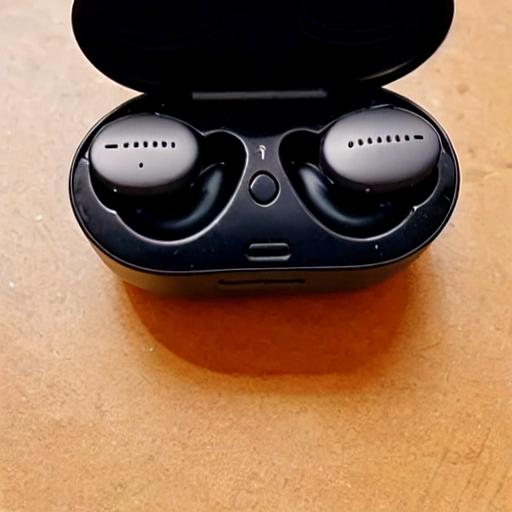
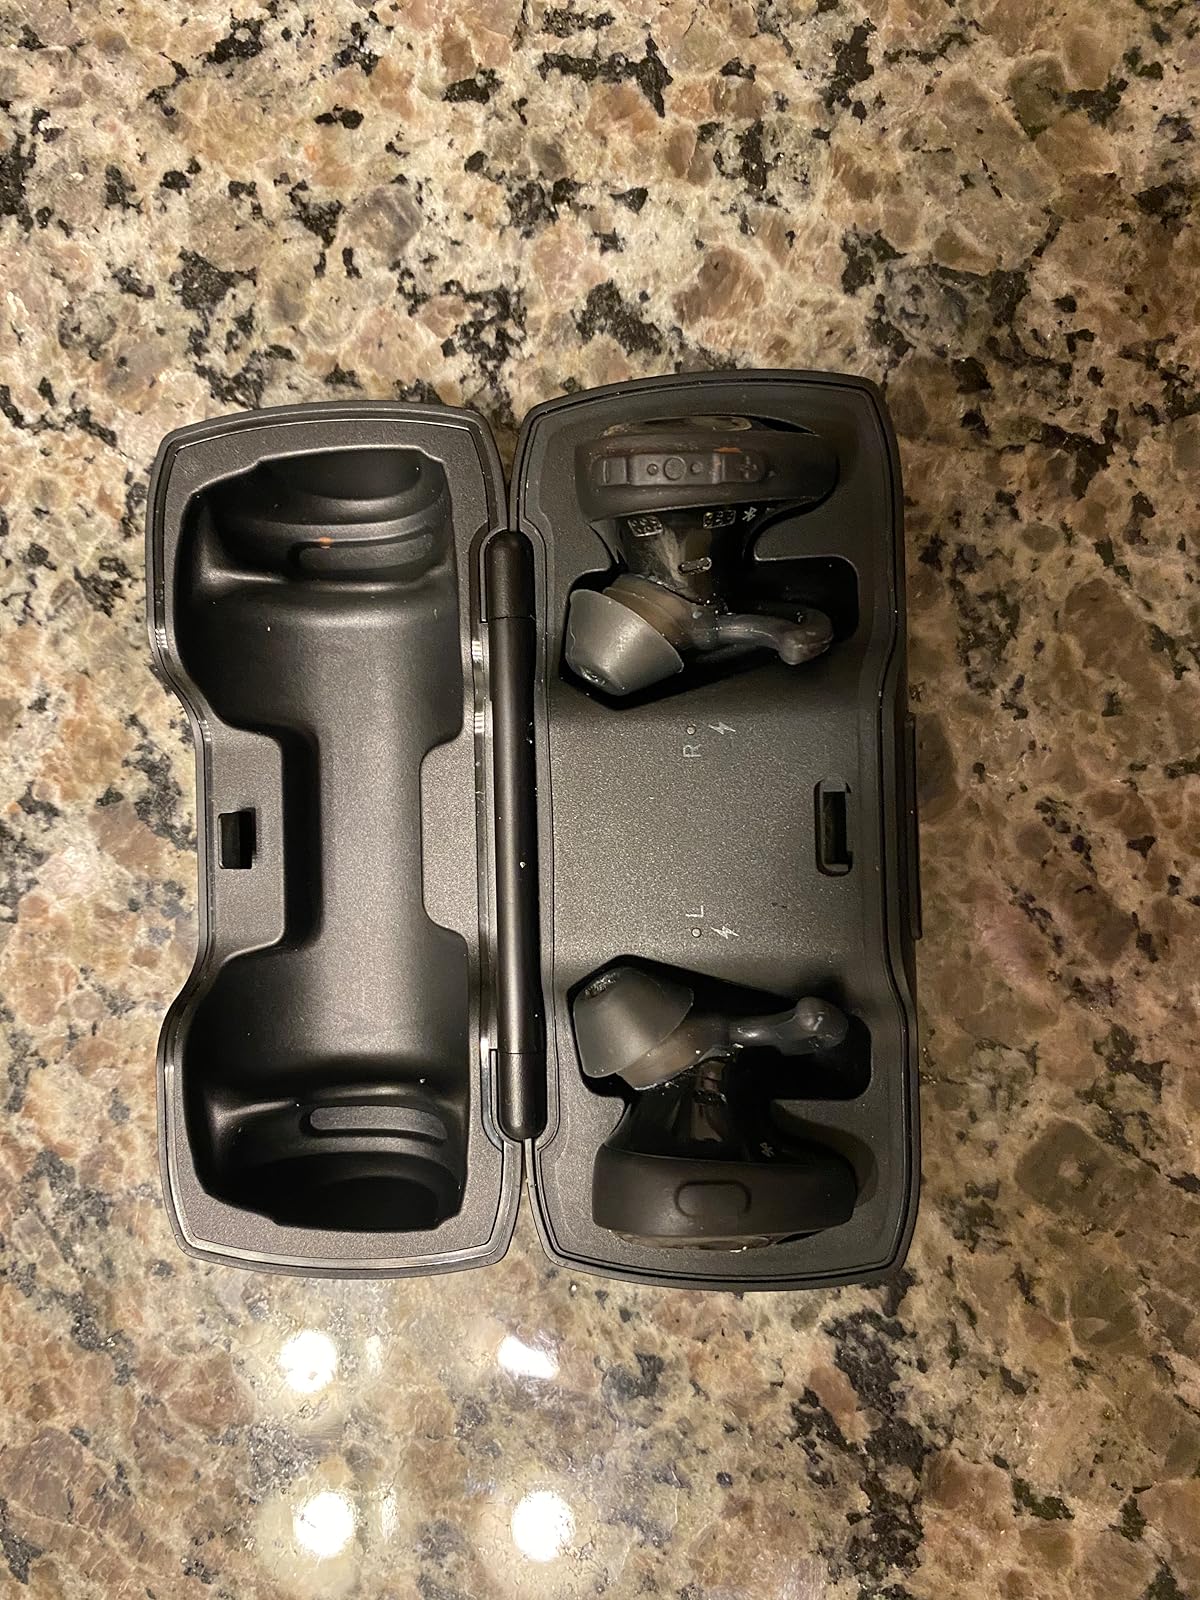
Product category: earbuds
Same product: no